Tomorrow You're Gone

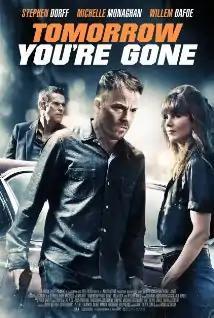

Tomorrow You're Gone, also known as Boot Tracks, is a 2012 crime thriller film directed by David Jacobson.